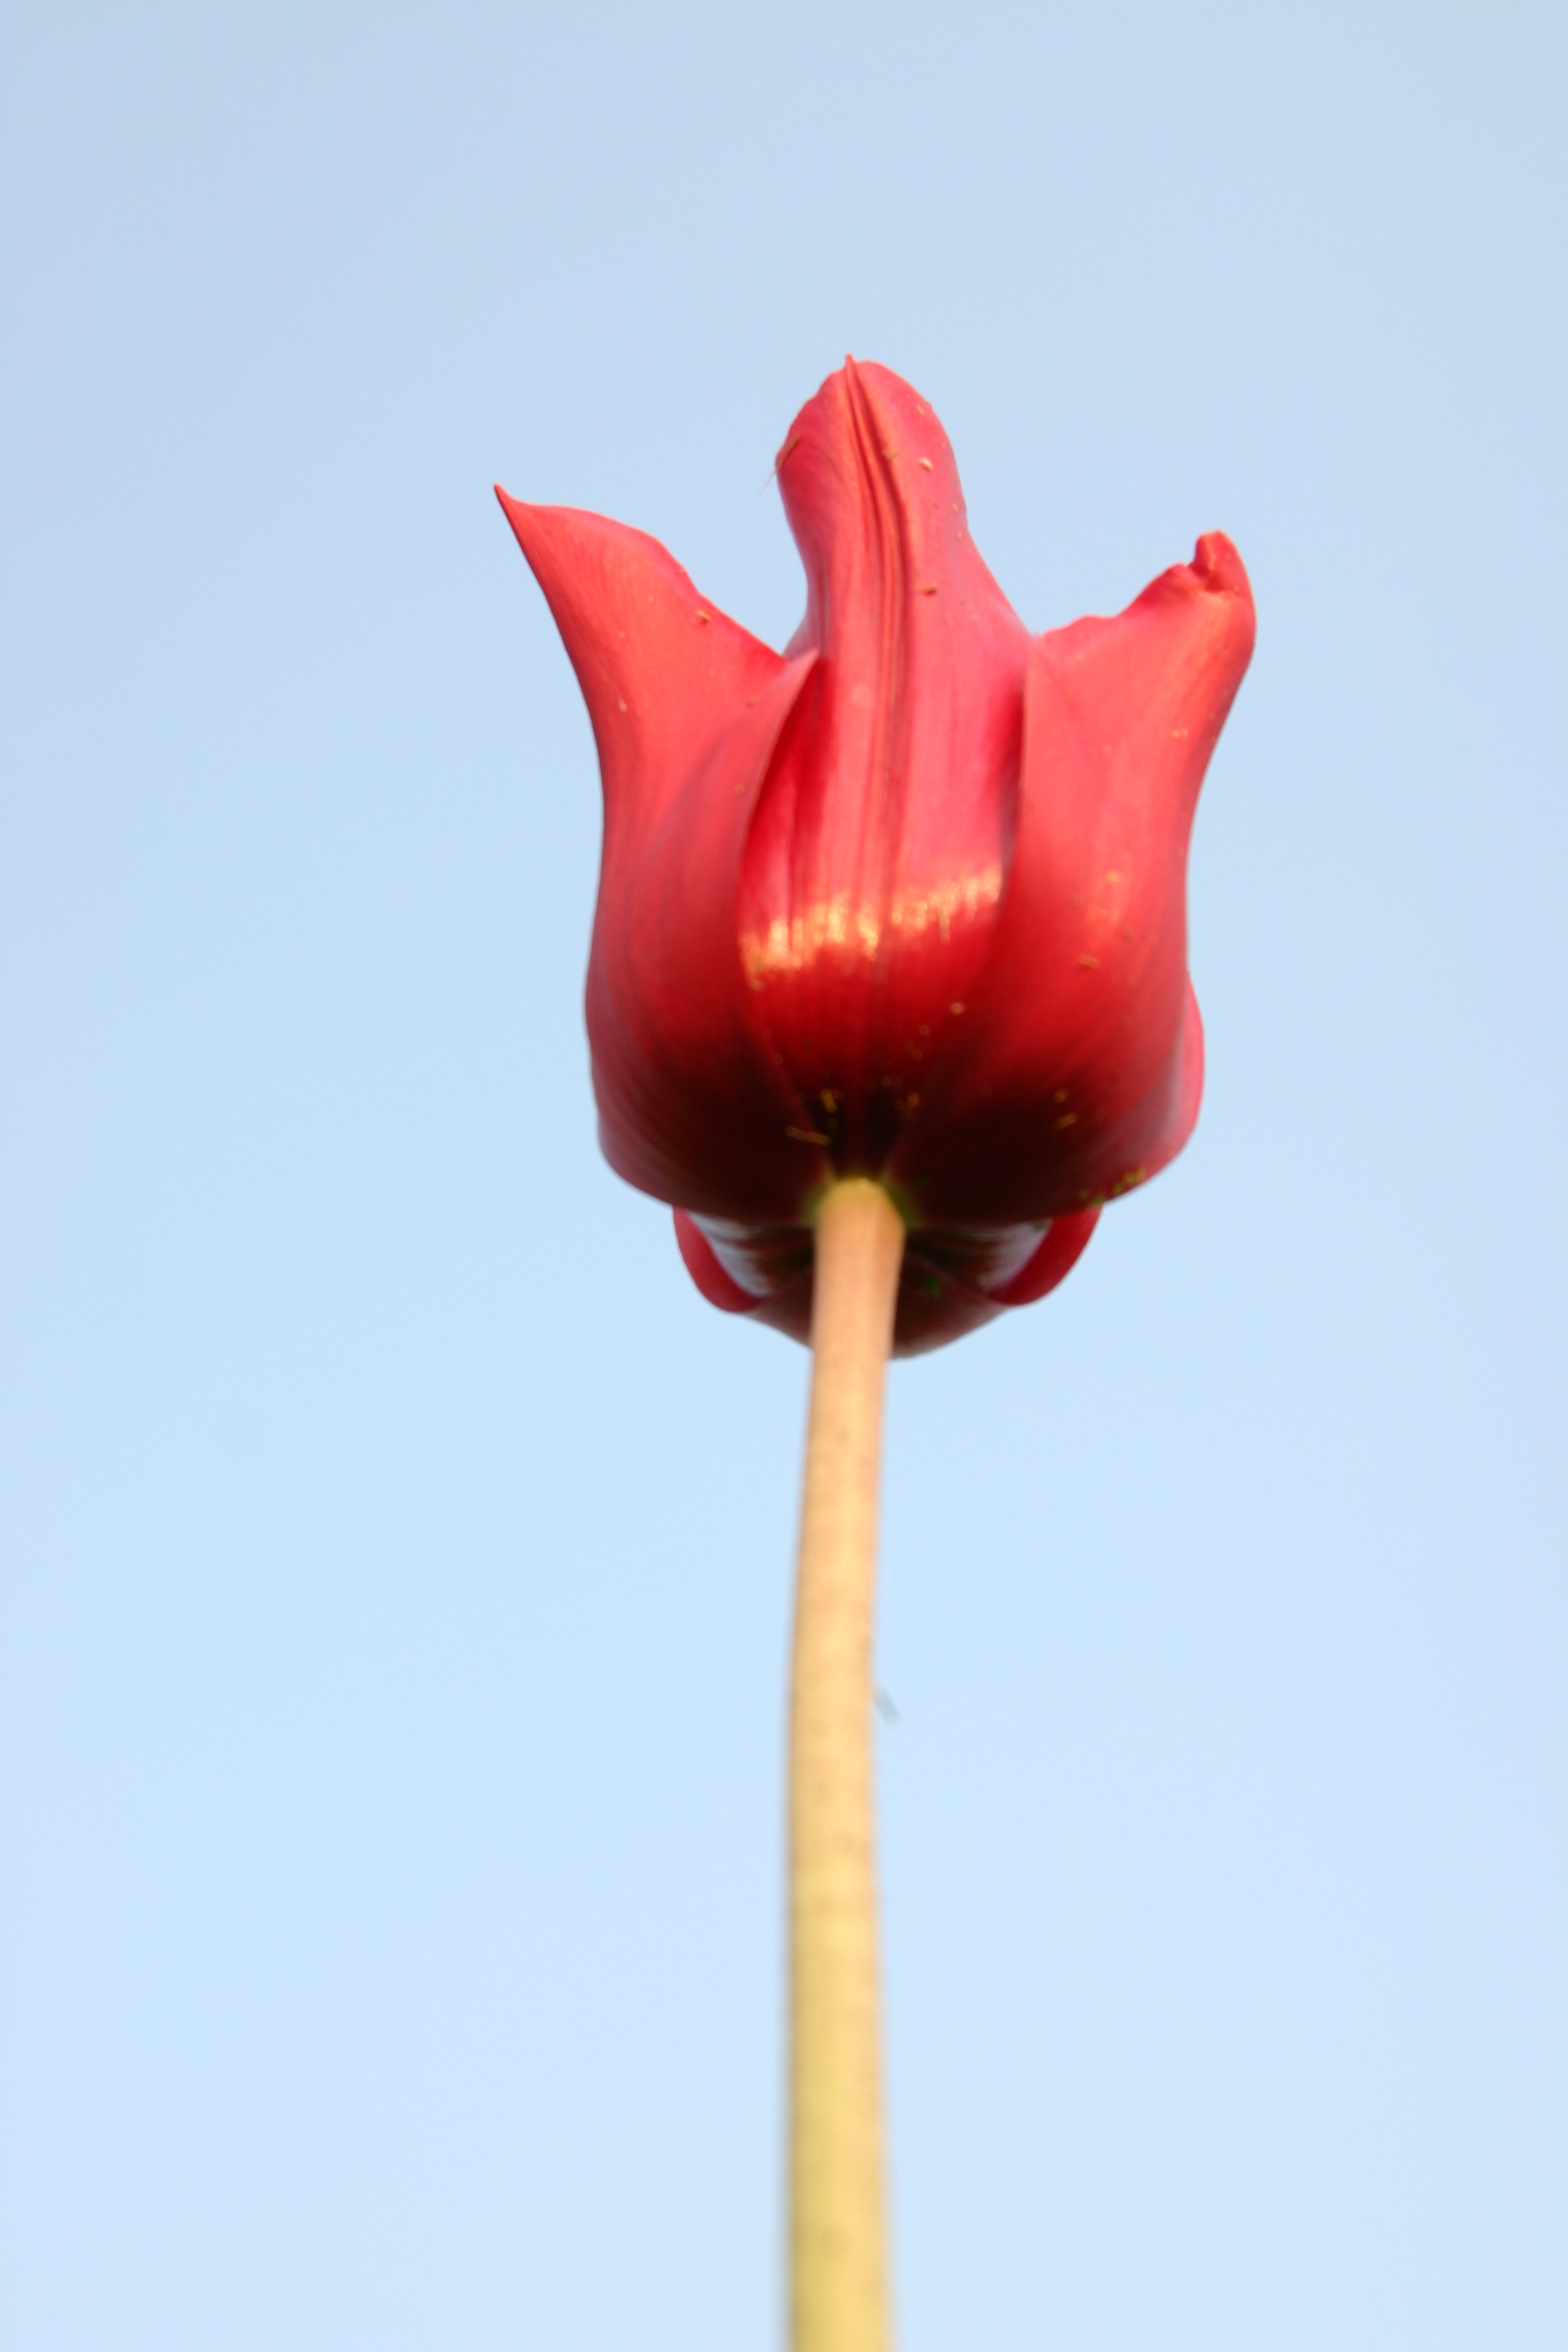
plant, flower, petal, floral, love, tulip, spring, red, macro, flora, cut, power, focus, deep, head, vertical, delicate, magenta, tulipa, macro photography, flowering plant, plant stem, land plant